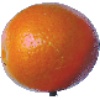
Label: Tangelo 1